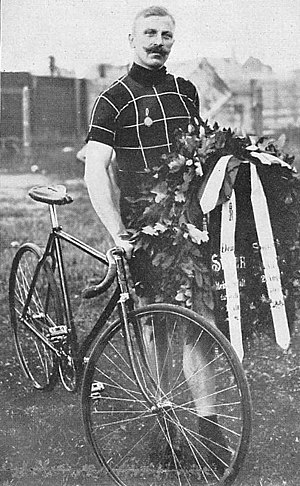
Thorvald Ellegaard
Thorvald Ellegaard i 1908
Thorvald Kristian Ellegaard var en dansk professionel cykelrytter, som var seks-dobbelt verdensmester i cykeldisciplinen sprint. En bedrift, som ingen dansk cykelrytter til dato har gjort ham efter.